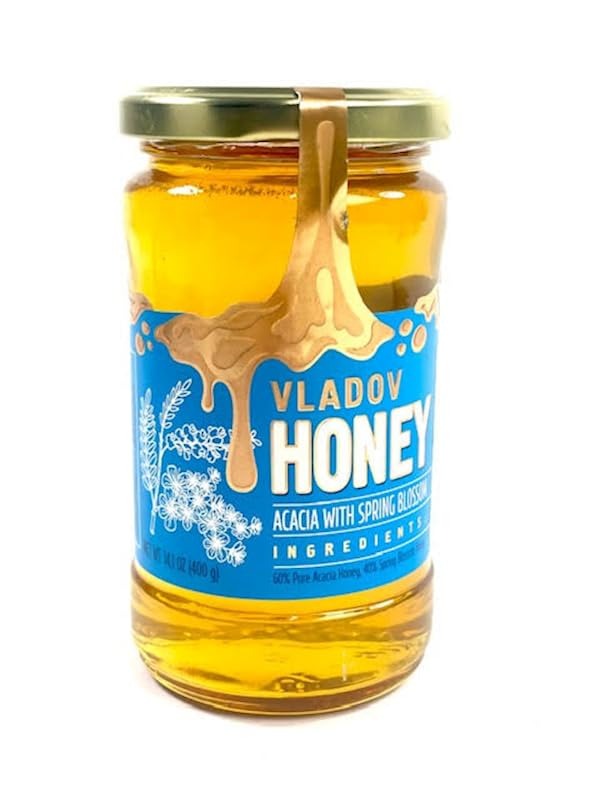
Item Name: Vladov Acacia With Spring Blossom Honey 400G - 100% Pure And Natural Honey Blend
Bullet Point 1: Pure Natural Blend: Savor the exquisite taste of 100% pure and natural honey, expertly blended for unparalleled flavor.
Bullet Point 2: Spring Blossom Infusion: Enjoy the delicate notes of spring blossoms in every spoonful, adding depth to your culinary creations.
Bullet Point 3: Healthful Sweetness: A nutritious alternative to refined sugar, this honey blend is rich in antioxidants and vitamins.
Bullet Point 4: Versatile & Delicious: Elevate your dishes - drizzle on yogurt, use in baking, or sweeten beverages with this versatile honey blend.
Bullet Point 5: Family-Owned Excellence: Crafted with care by a family-owned apiary, this honey blend upholds a tradition of quality and taste.
Product Description: Elevate your honey experience with VLADOV Acacia with Spring Blossom Honey, a delightful blend of pure, natural sweetness in a 400g jar. This exquisite honey is crafted with care, combining the subtle, floral notes of acacia honey with the vibrant essence of spring blossoms. Our honey is 100% pure and unadulterated, sourced from the pristine landscapes where acacia trees and spring blooms flourish. It's carefully harvested to capture the essence of these seasonal wonders, resulting in a honey that's as close to nature as it gets. With its light amber hue and a flavor profile that balances the delicate sweetness of acacia with the aromatic essence of spring blossoms, this honey is a true masterpiece of taste. It's perfect for drizzling over your morning pancakes, stirring into your tea, or as a versatile ingredient in both sweet and savory dishes. Each spoonful of VLADOV Acacia with Spring Blossom Honey transports you to a world of pure, natural delight. This 400g jar is a testament to our commitment to quality, ensuring that you savor the essence of spring in every drop. Treat yourself to the finest honey experience nature has to offer. Order VLADOV Acacia with Spring Blossom Honey today and immerse yourself in the harmonious blend of acacia and spring blossoms.
Value: nan
Unit: None

Price: 22.95